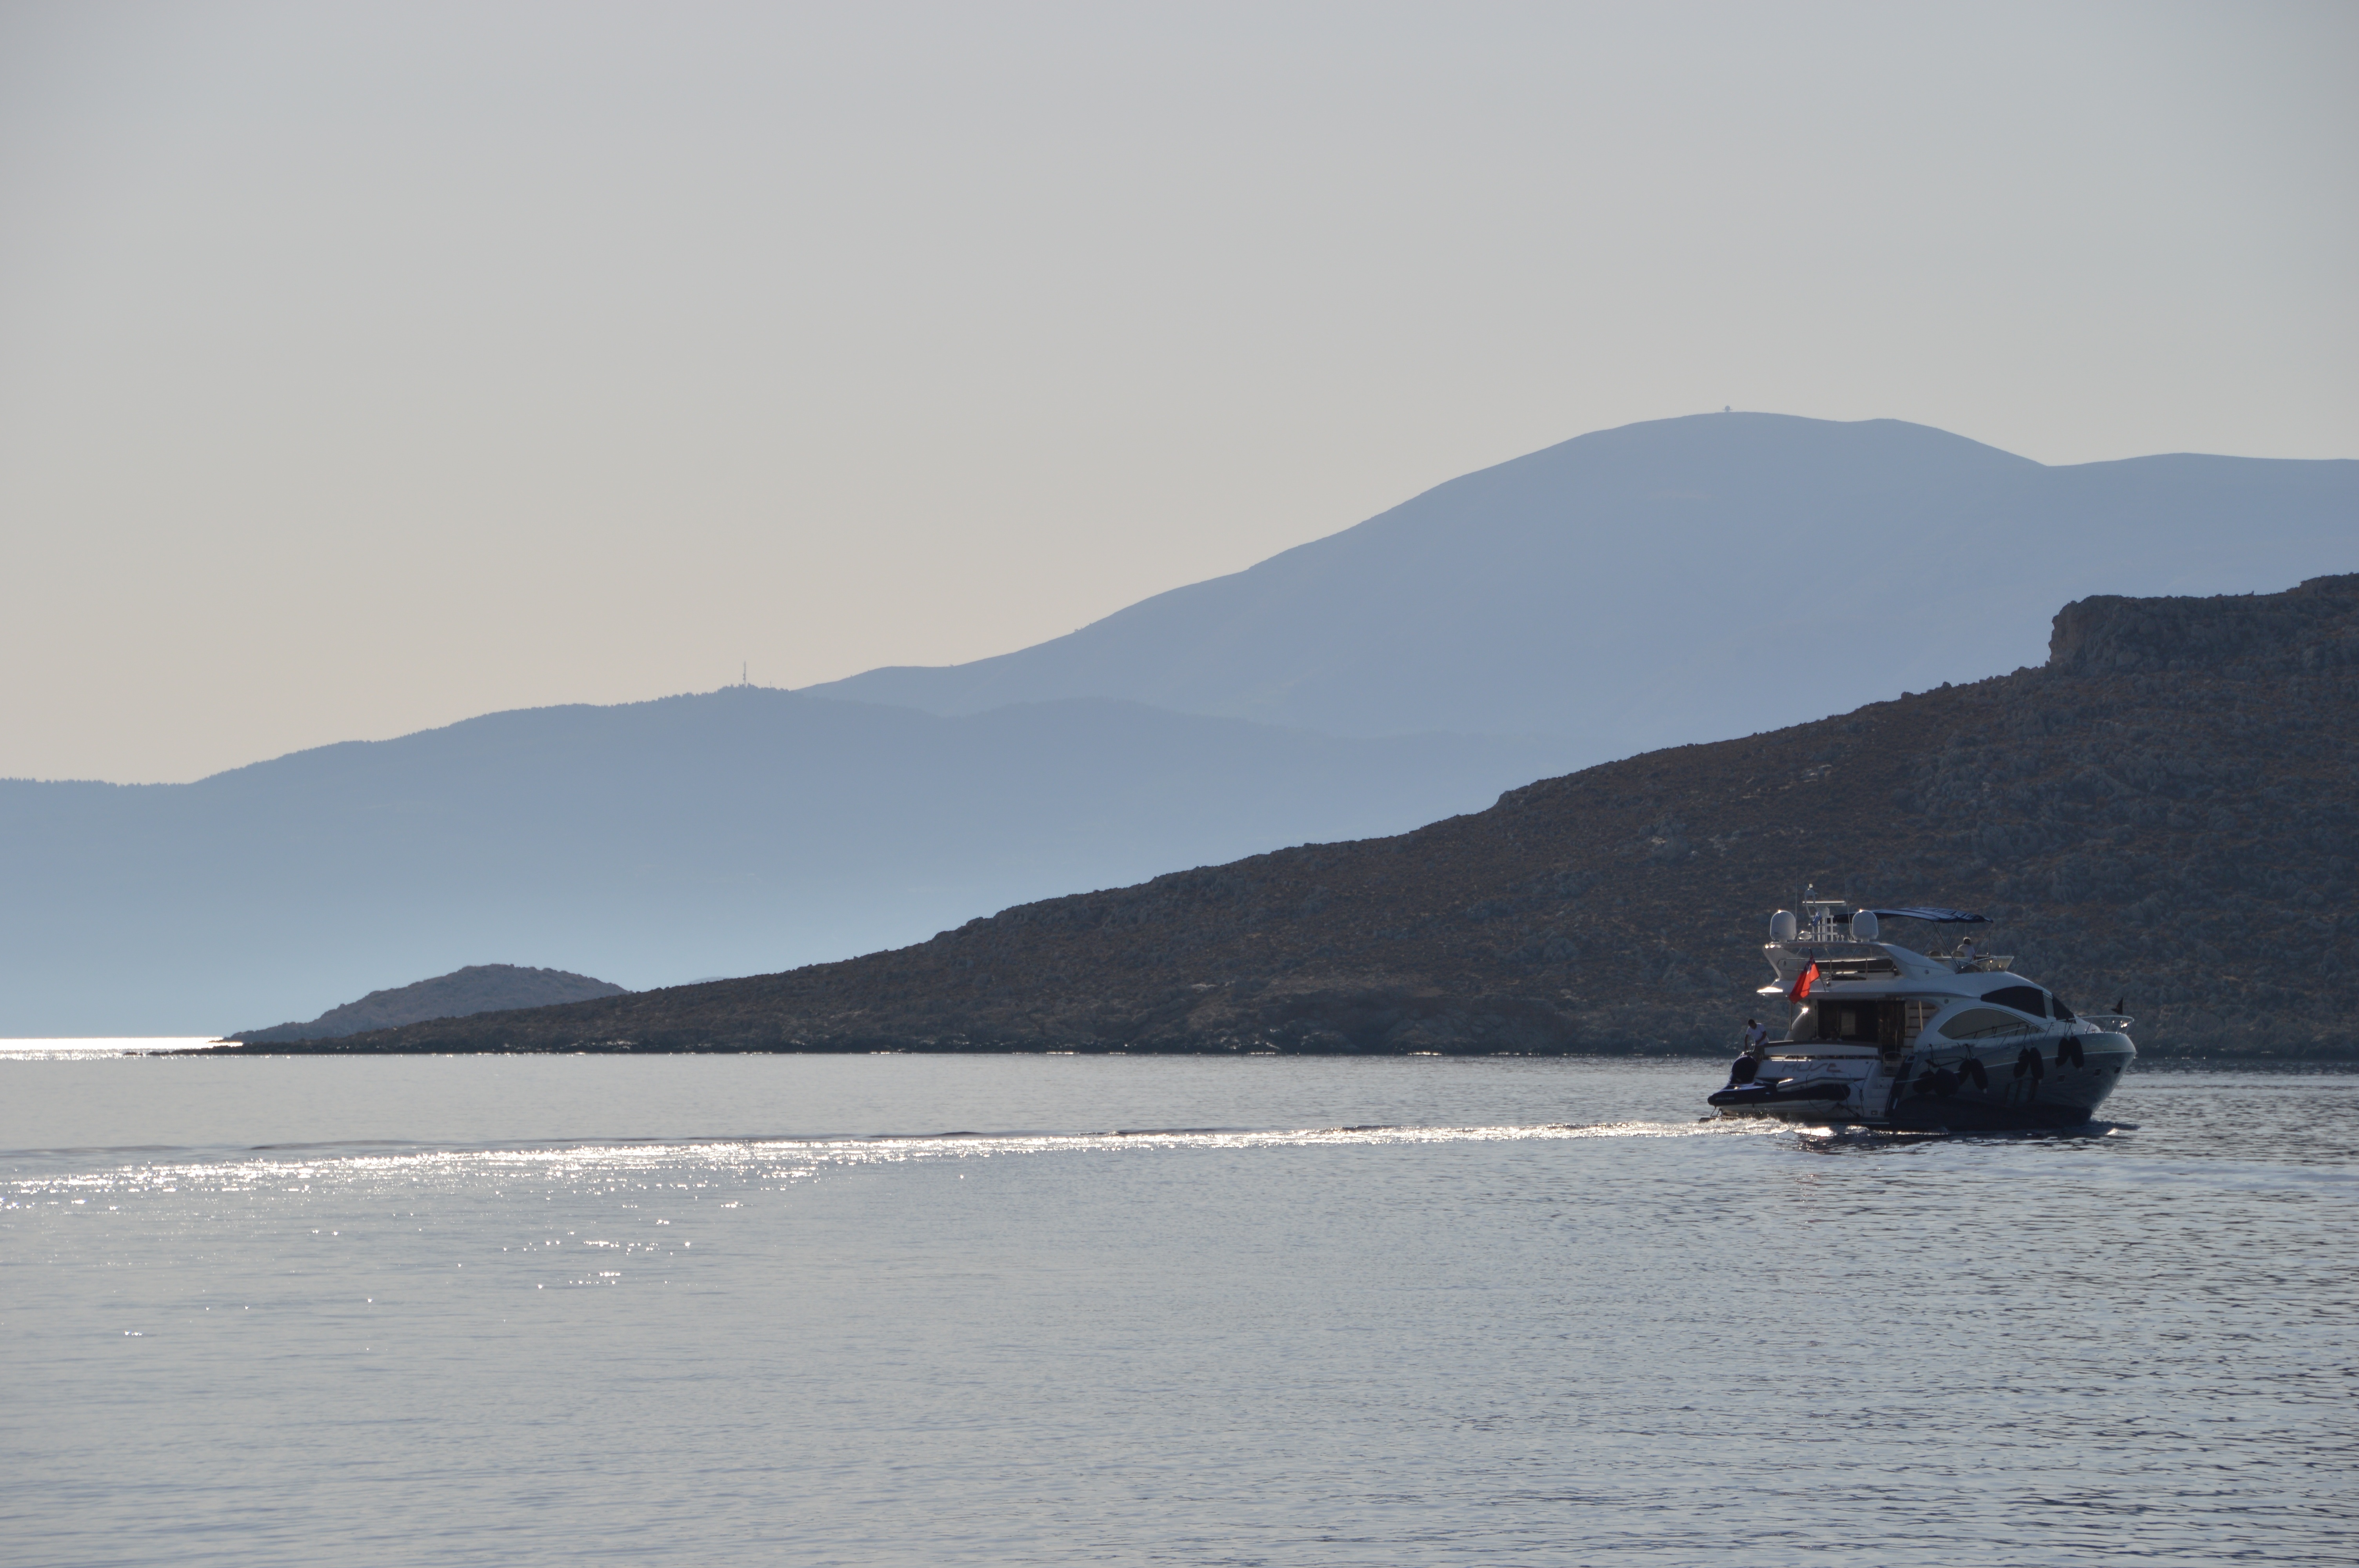
beach, landscape, sea, coast, water, nature, outdoor, sand, ocean, horizon, mountain, sky, sun, boat, sunlight, lake, view, summer, vacation, travel, clear, reflection, vehicle, relax, paradise, tranquil, tropical, natural, seascape, holiday, calm, bay, harbour, fjord, tourism, ferry, turquoise, resort, boating, day, scene, watercraft, loch, nobody, landform, passenger ship, chalki